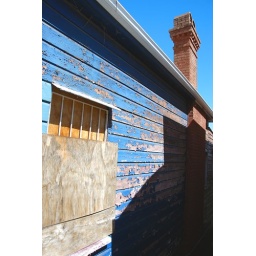
in urban Paddington a blue wall with flaking paint and secure light free window.